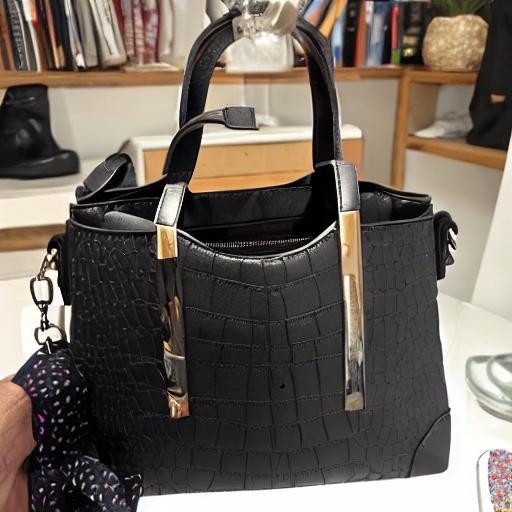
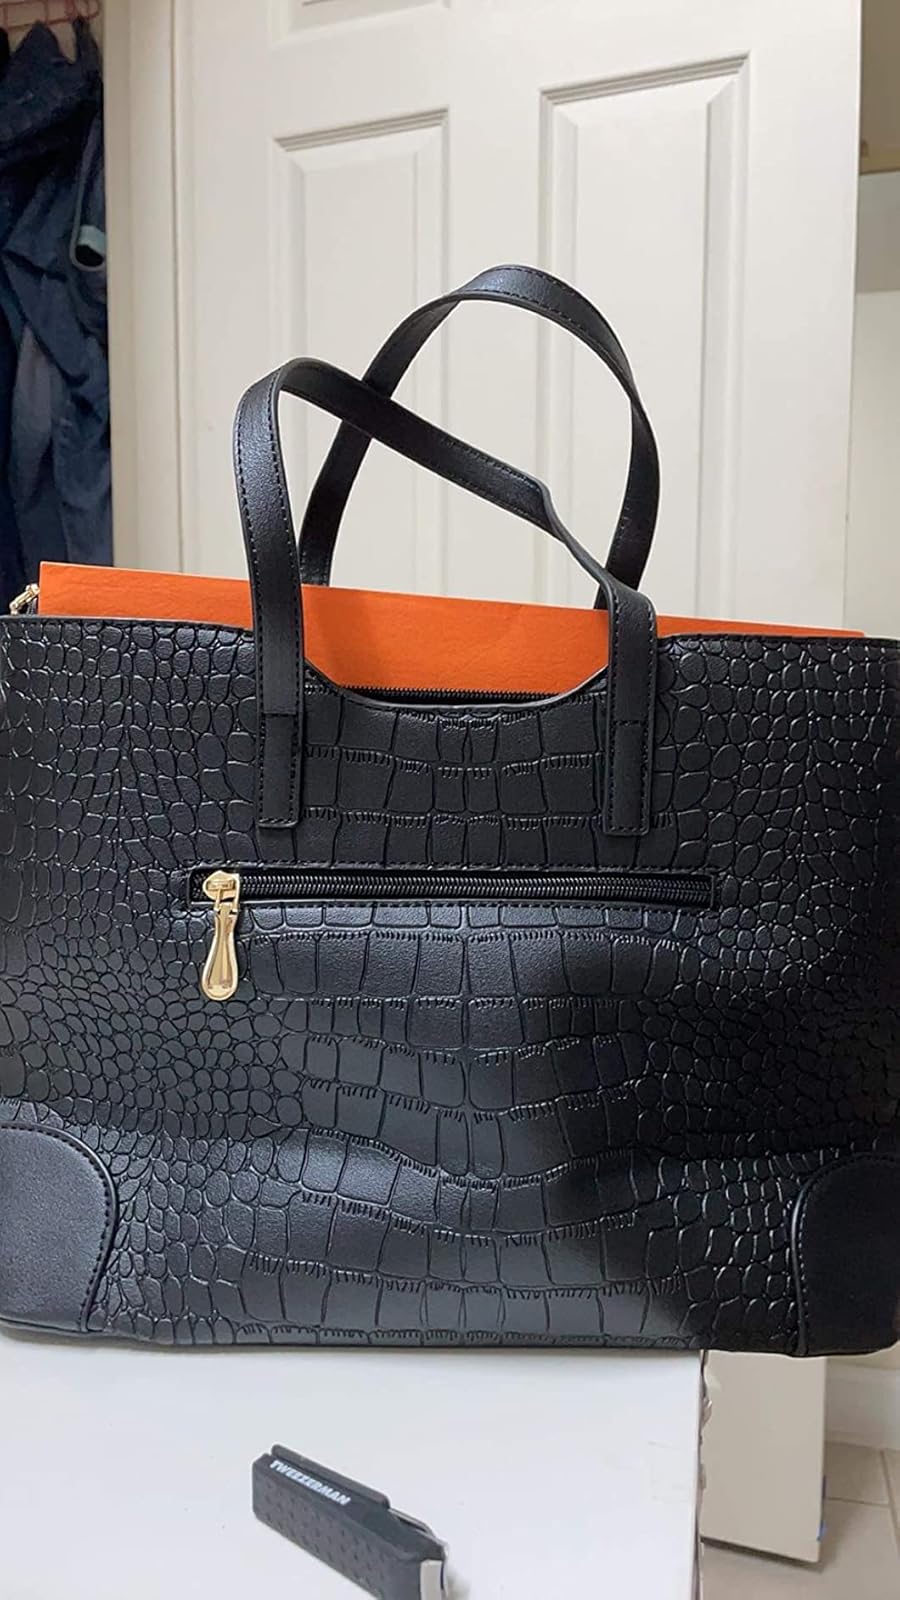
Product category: accessories_handbag
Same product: no